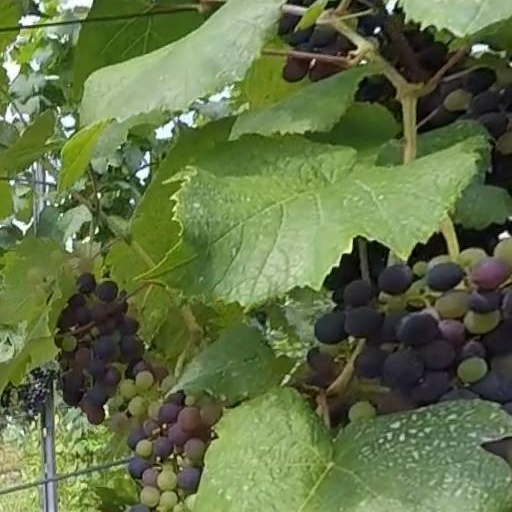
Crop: grape